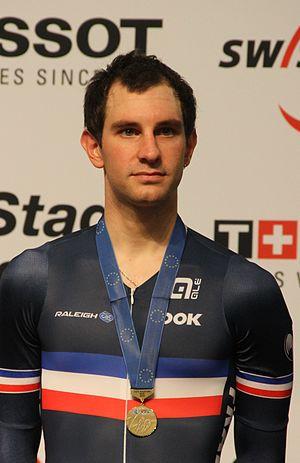
Morgan Kneisky, né le 31 août 1987 à Besançon, est un coureur cycliste français. Professionnel entre 2010 et juin 2020, il possède plusieurs titres de champion du monde de cyclisme sur piste à son palmarès, celui du scratch obtenu en 2009 et ceux de la course à l'américaine gagnés en 2013 avec Vivien Brisse, 2015 avec Bryan Coquard et 2017 avec Benjamin Thomas. Il est aussi vainqueur de la Coupe du monde du scratch en 2010 et quadruple champion de France de cyclisme sur piste.